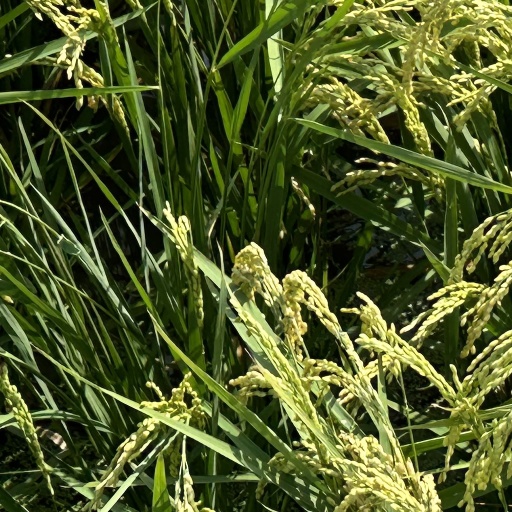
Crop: rice